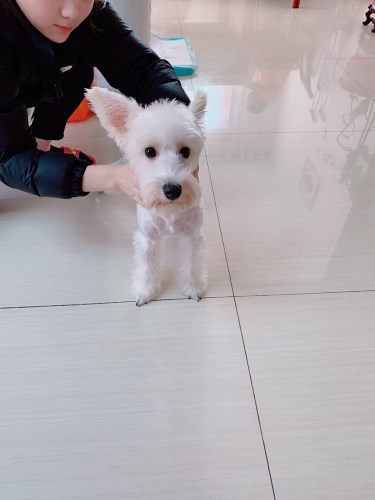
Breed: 2342-n000102-miniature_schnauzer